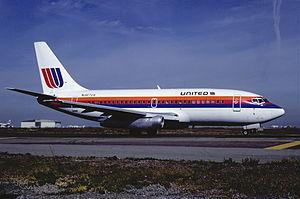
Au cours des années 1990, une série de problèmes liés à la gouverne de direction sur des Boeing 737 a donné lieu à de multiples incidents. Lors de deux accidents distincts, les pilotes ont perdu le contrôle de leur Boeing 737 en raison d'un mouvement soudain et inattendu de la gouverne de direction en plein vol, faisant s'écraser l'appareil contre le sol et tuant toutes les personnes présentes à bord. 157 personnes à bord des deux avions ont été tuées. Des problèmes similaires ont entraîné une perte de contrôle temporaire sur au moins un autre vol du Boeing 737 avant que le problème ne soit finalement identifié. Le conseil national de la sécurité des transports américain a finalement déterminé que les accidents et incidents résultaient d'un défaut de conception pouvant entraîner un mouvement intempestif de la gouverne de direction. Les problèmes ont été résolus après que le NTSB eut identifié la cause du dysfonctionnement de la gouverne et que la Federal Aviation Administration ordonna la réparation de tous les Boeing 737 en service.